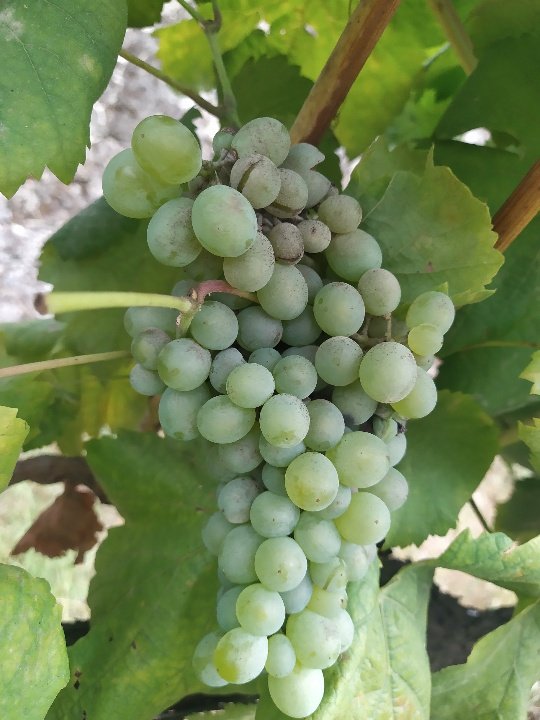
Berries visible: 80
Grape clusters: 1